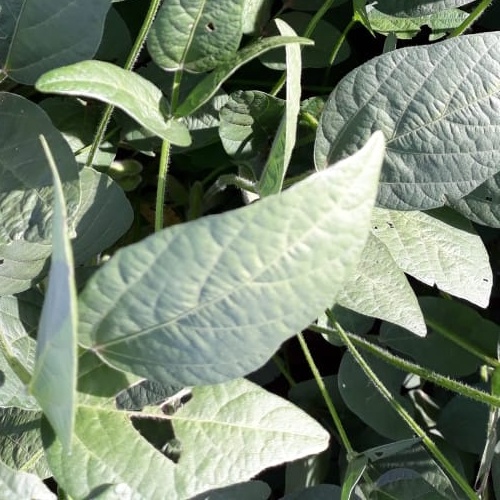
Label: Caterpillar